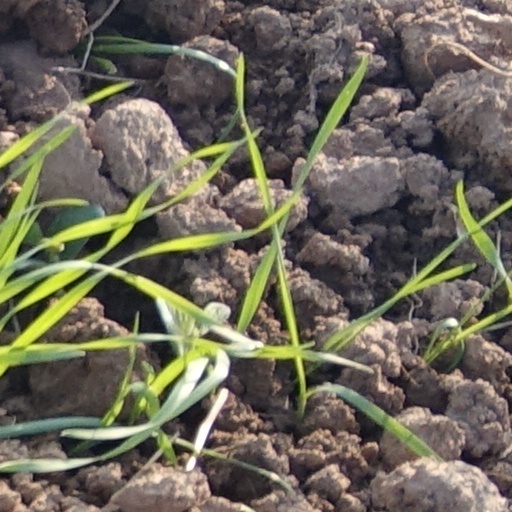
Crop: wheat